Oberhausen an der Nahe

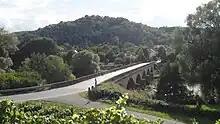
"Luitpold-Brücke" – six-arch stone bridge across the Nahe (photographed looking towards Oberhausen)

The prince in question – and the bridge's namesake – was Luitpold, Prince Regent of Bavaria, who had become Bavaria's "de facto" ruler after his (by 1889, late) nephew “Mad” King Ludwig had been removed from power.